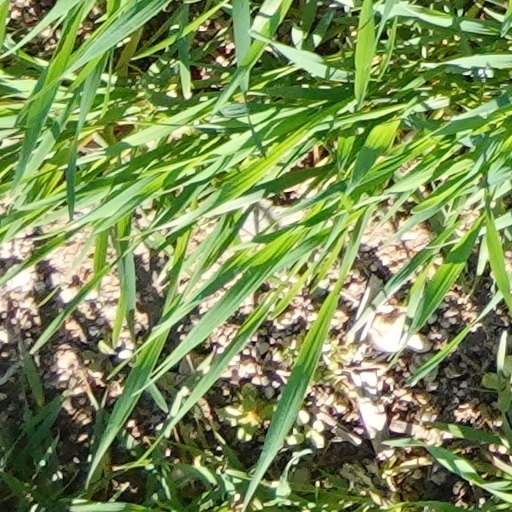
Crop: wheat